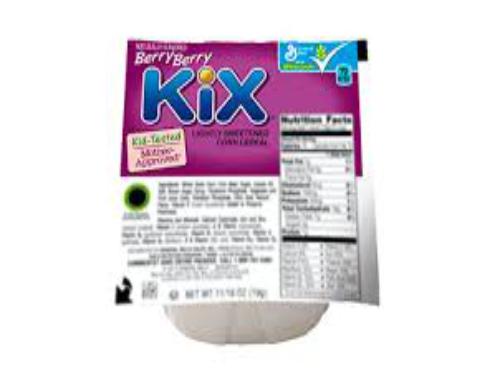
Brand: Berry Berry Kix
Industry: Food